Kingdom of Chiang Mai

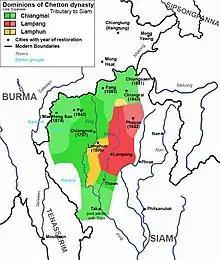
Three princedoms under the Chetton dynasty and their expansion

Lamphun was the seat of Ancient Mon Hariphunchai Kingdom. Like other Lanna towns, Lamphun was abandoned after 1776 due to Burmese wars. In 1805, Uparaj Thammalangka led Chiang Mai forces to capture Mong Yawng and deported about 10,000 ethnic Tai Lue people from Mong Yawng (called Tai Yong) to settle in Lamphun on the eastern bank of Kuang River opposite of Wat Phra That Hariphunchai. Lamphun was then restored as the third princely seat of the Chetton dynasty. Kawila appointed his younger brother Khamfan to be the ruler of Lamphun in 1806, who was officially endorsed as ruler of Lamphun by Bangkok in 1814. Lamphun was visited by both Richardson and McLeod on their way to Chiang Mai.